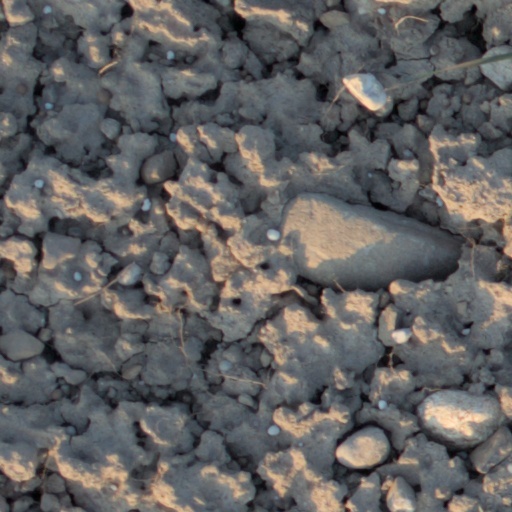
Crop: wheat